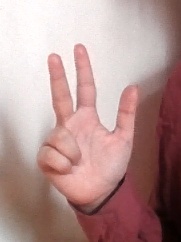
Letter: al